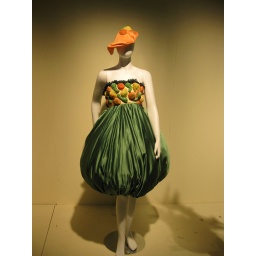
A dress and hat inspired by a flower arrangement at the flower show.